Moonsund Regatta

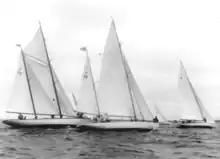
Moonsund Regatta in 1958

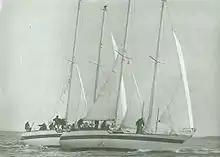
Moonsund Regatta in 1983. Boats EDDA and MINNA

Moonsund Regatta is a sailing competition that takes place on Väinameri (Moonsund) in Estonia.